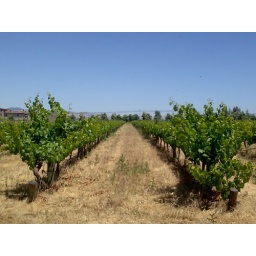
acres and acres of them. they will bear fruit in july-august.